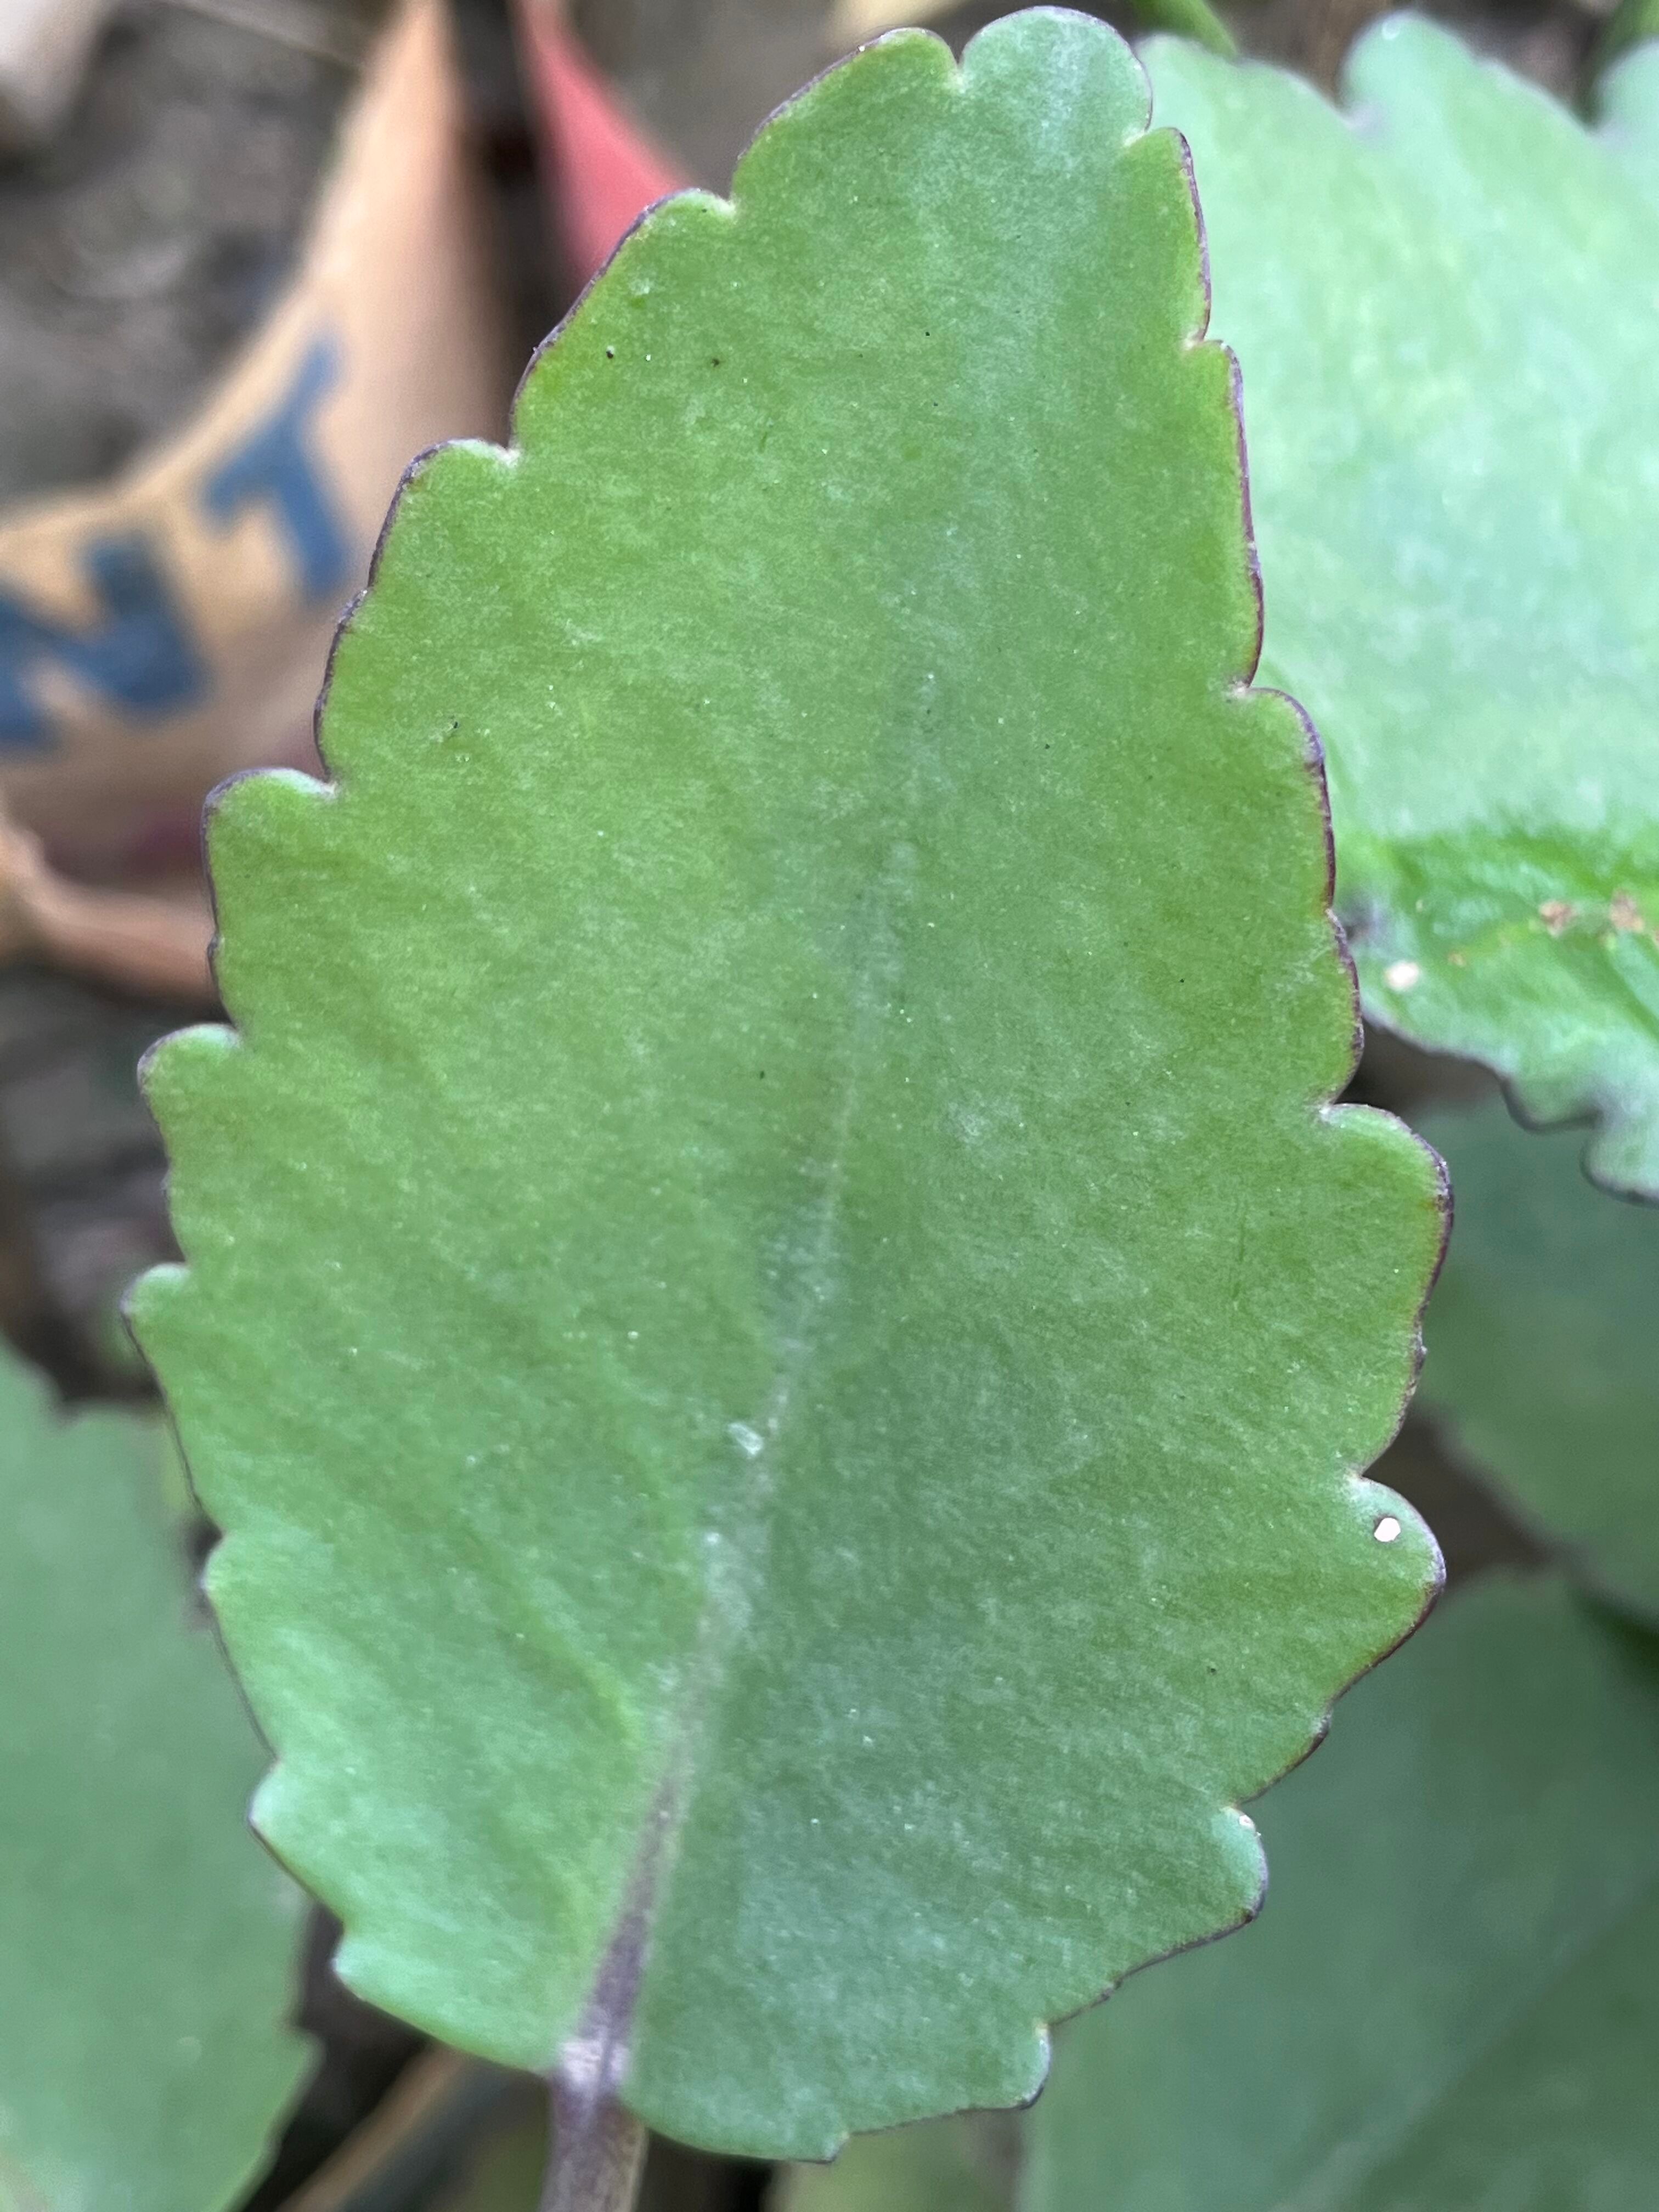
Plant species: kalanchoe-pinnata